Giants Live

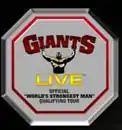
The official logo of Giants Live

Giants Live is a professional strongman tour which was originated in the United Kingdom. It hosts several prominent competitions each year, including national competitions such as Britain's Strongest Man, international competitions such as Europe's Strongest Man and single-lift competitions such as The World Deadlift Championships and The World Log Lift Championships. Since its beginning in 2009, each Giants Live show has served as a qualifier for the next year's World's Strongest Man, with the podium finishers from each show earning a spot in the competition.